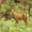
Label: deer